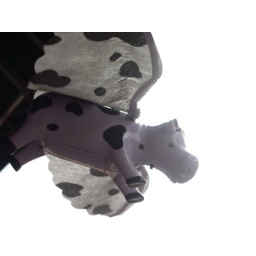
I wouldn't want to be standing beneath this cow if it were flying for real.